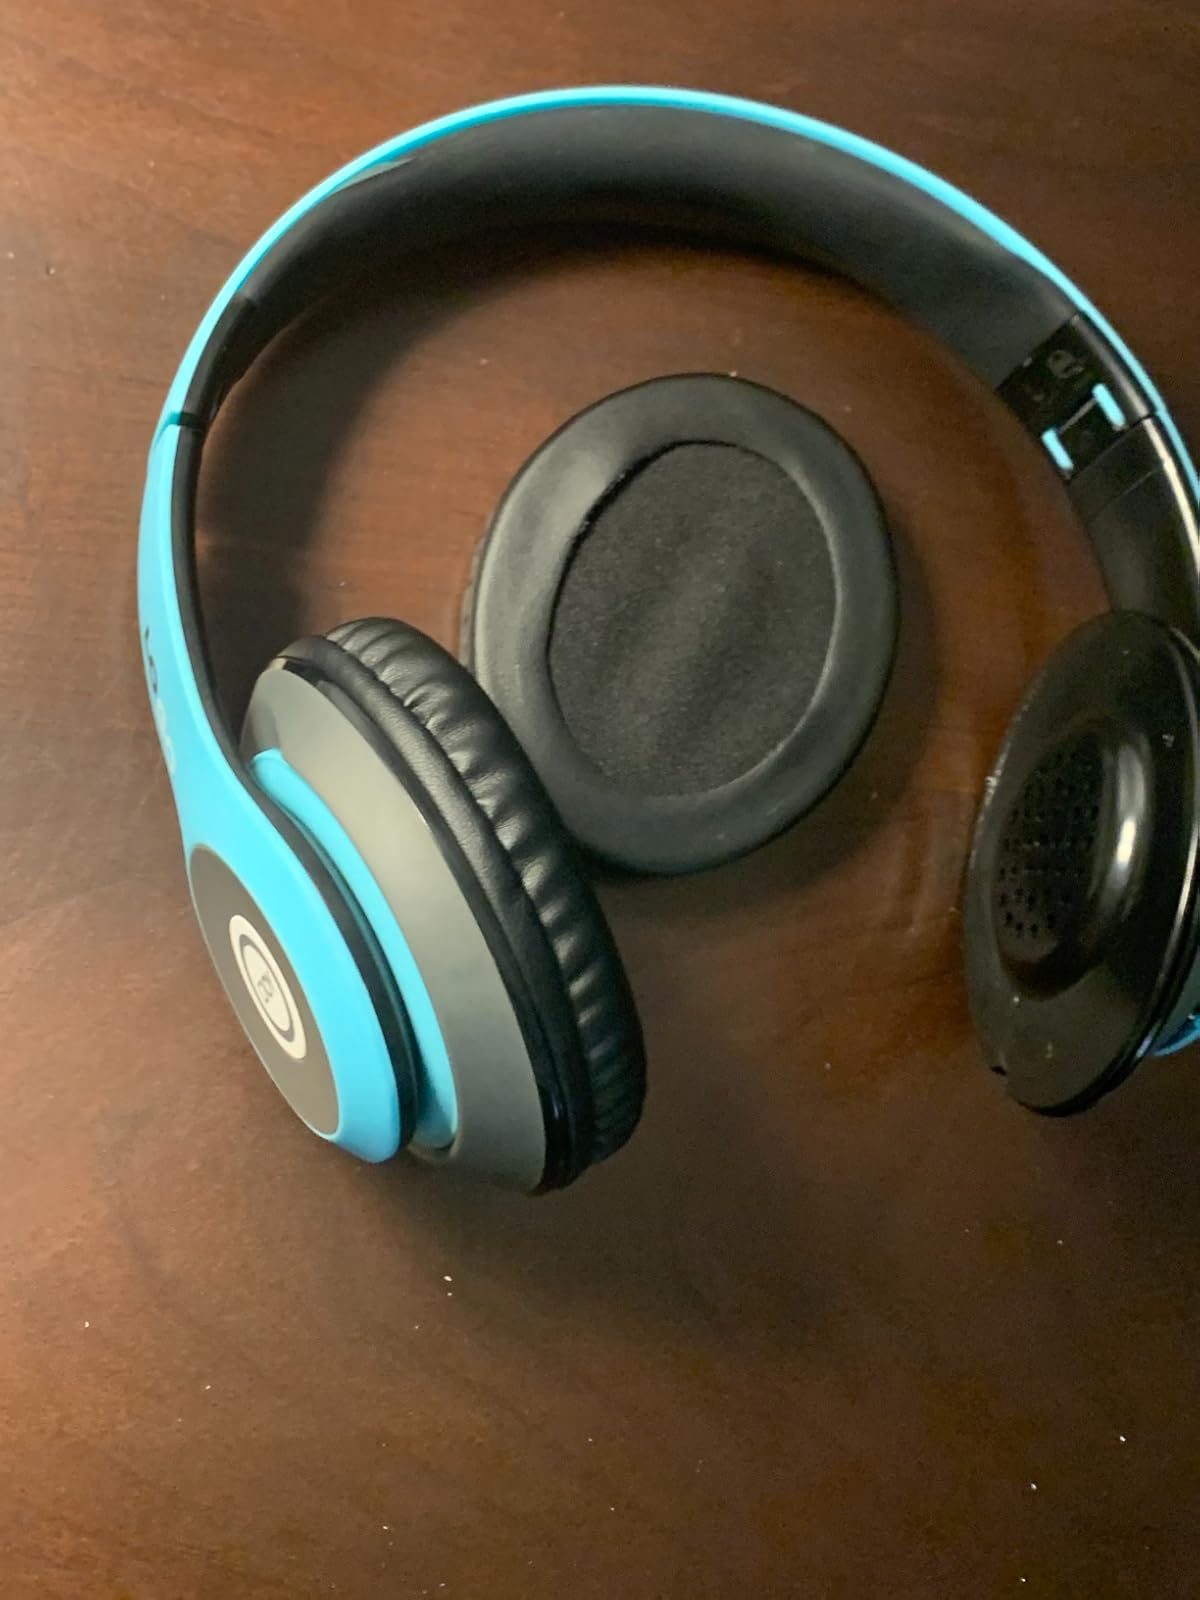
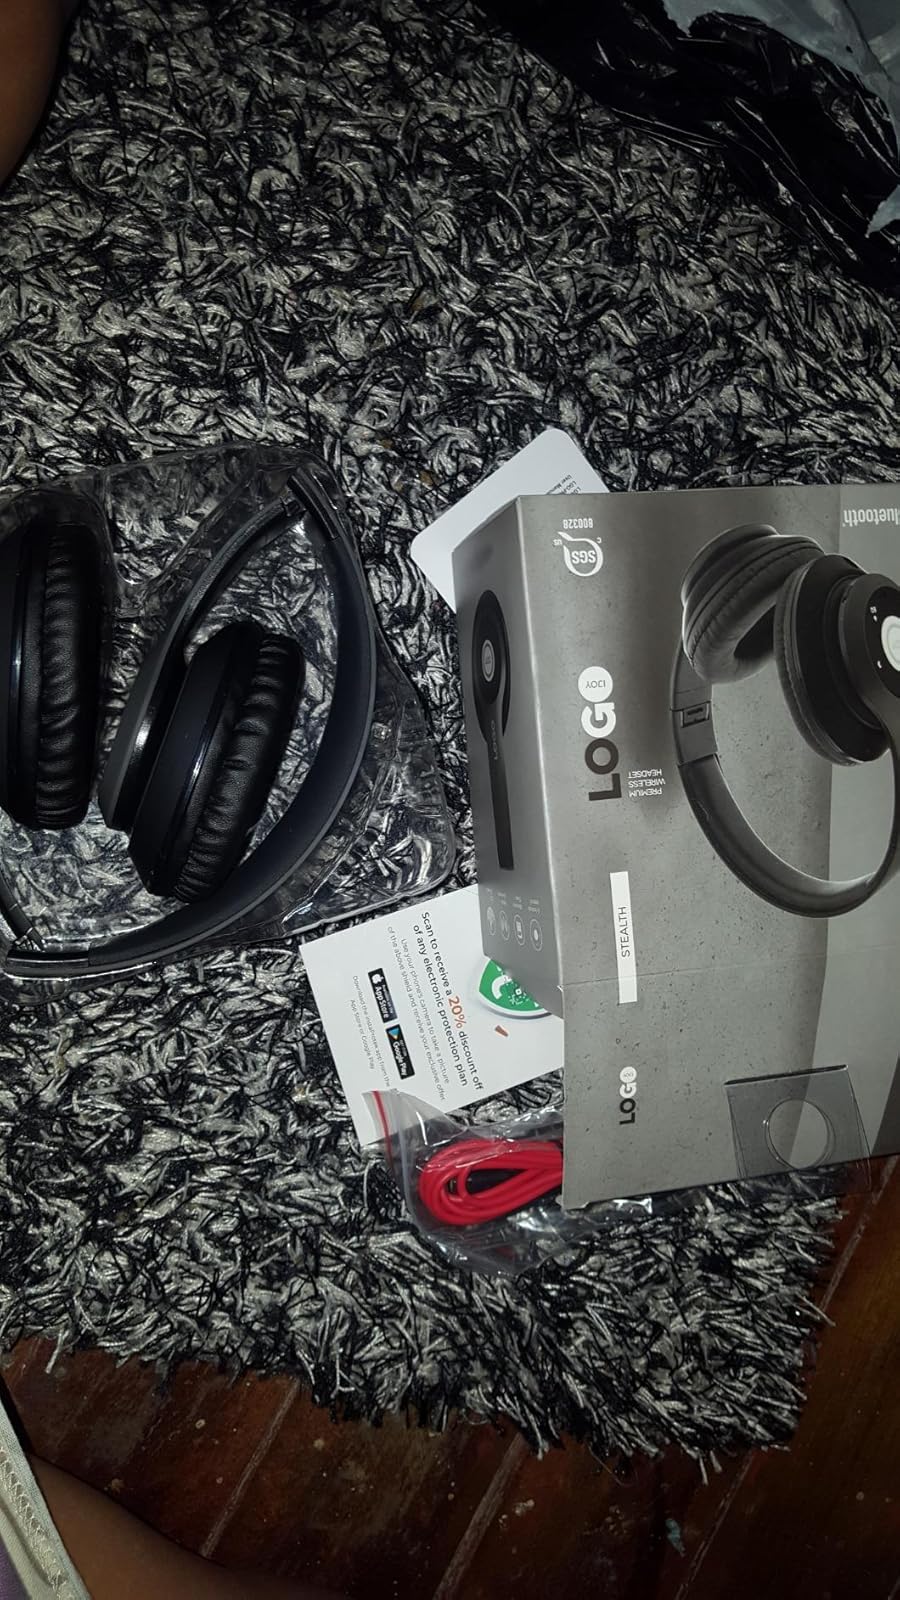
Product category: headphones
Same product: no